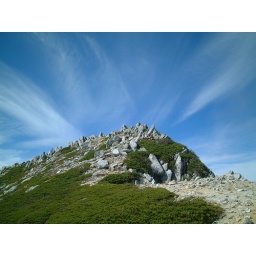
cloud in the sky